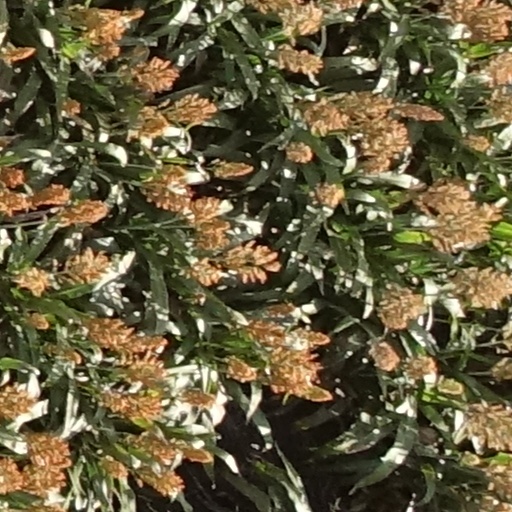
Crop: sorghum